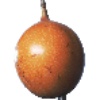
Label: granadilla